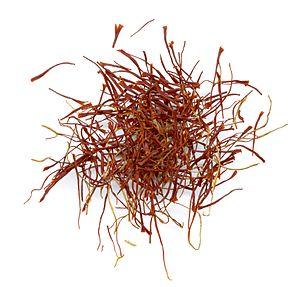
Le safran est un produit agricole classé dans la famille des épices. Il est obtenu par la culture de Crocus sativus L. et par prélèvement et déshydratation des trois stigmates rouges, dont la longueur varie généralement entre 2,5 à 3,2 cm.
L’histoire du safran, dans sa culture et son usage, remonte à plus de 3 500 ans et traverse plusieurs cultures, continents et civilisations. Le safran, une épice issue des stigmates séchés de fleurs de safran, fait partie des substances les plus chères du monde de toute l'Histoire. Avec son goût amer, son odeur proche du foin et ses tons légèrement métallisés, le safran est utilisé comme assaisonnement, parfum, teinture et médicament. Le safran vient du Moyen-Orient, mais a été cultivé pour la première fois en Grèce.